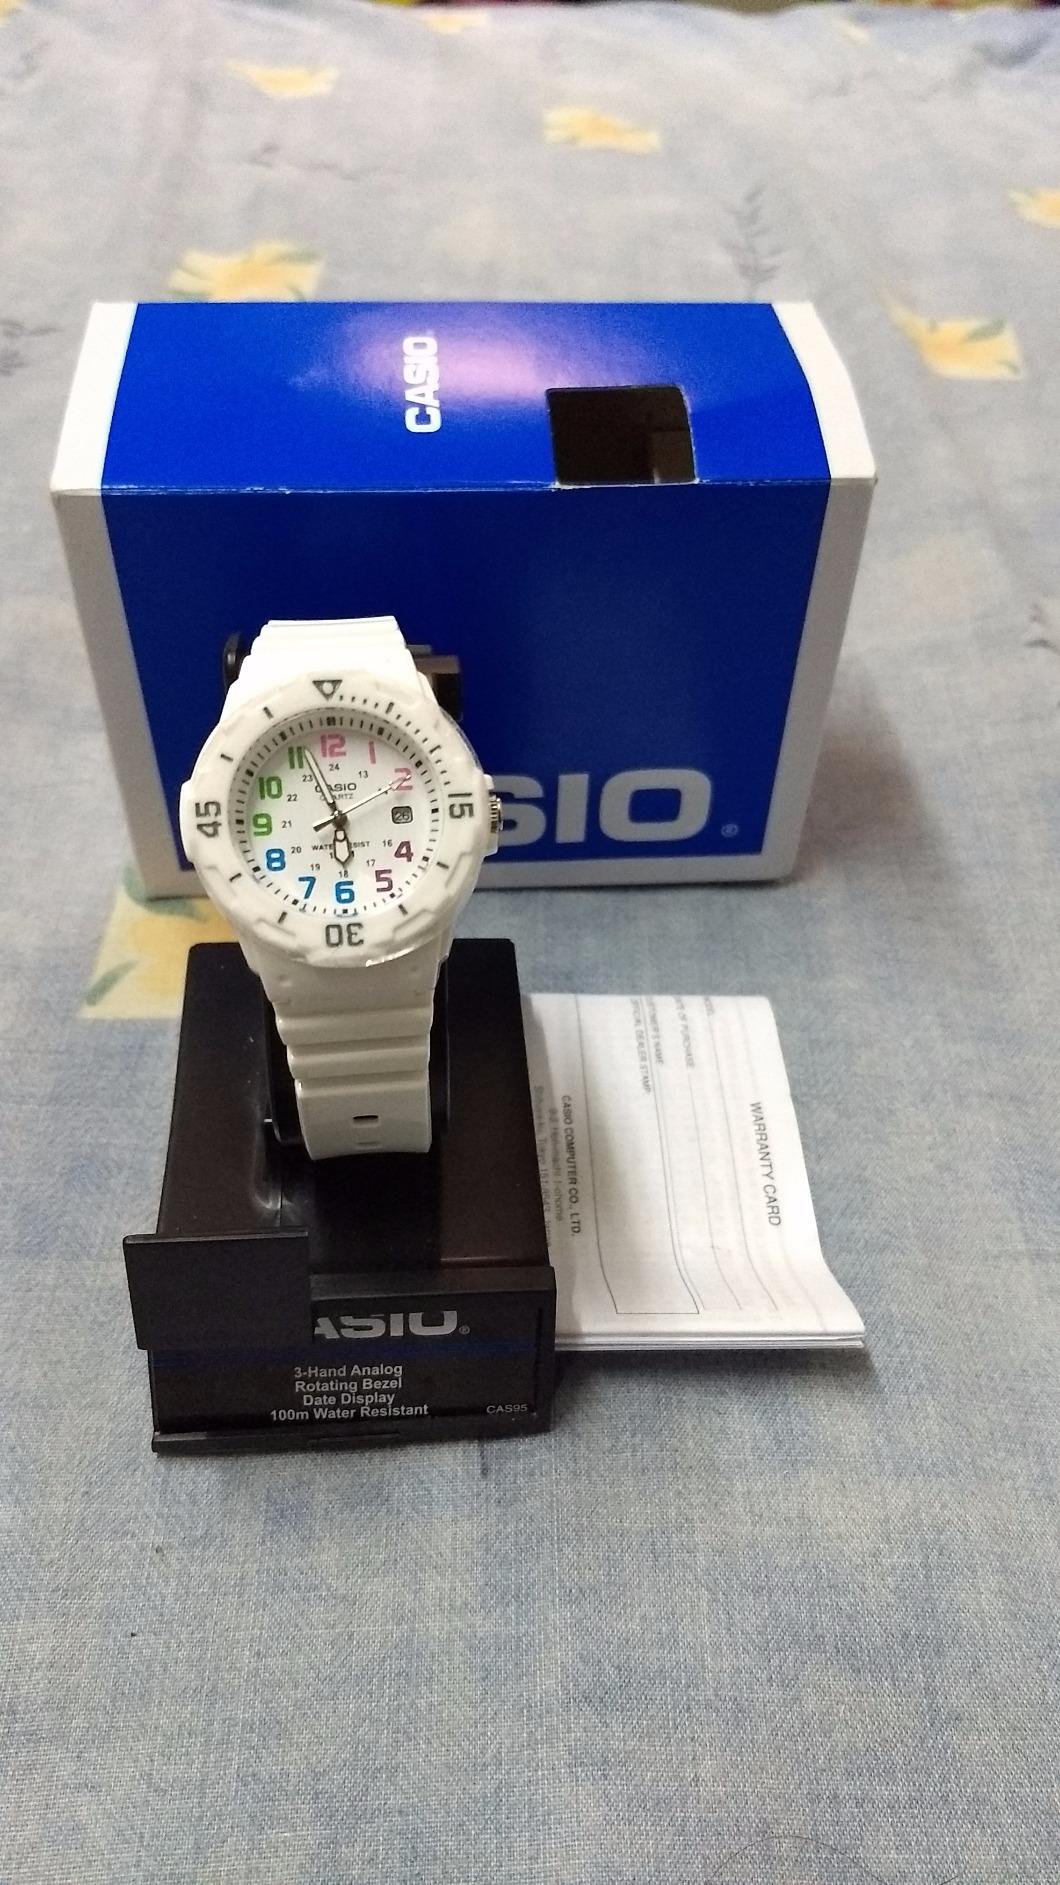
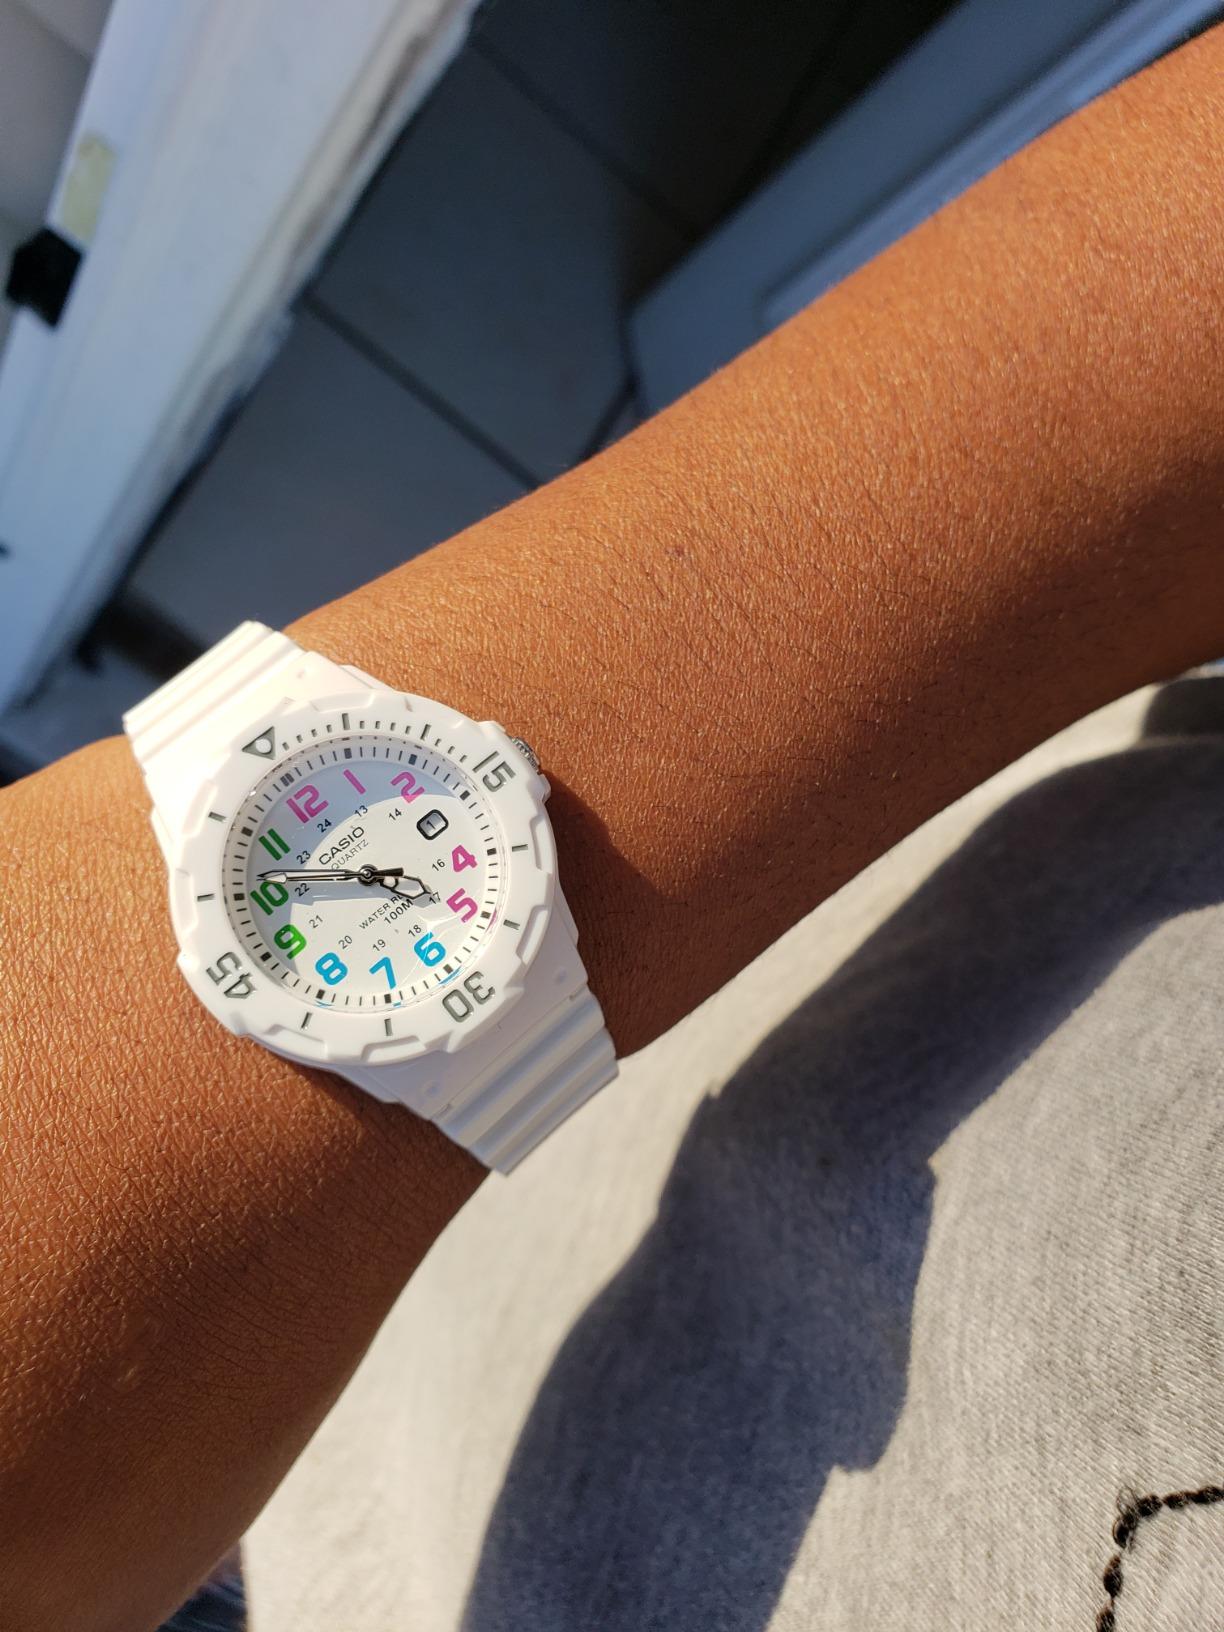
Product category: accessories_watch
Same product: yes